Rebecca Otto

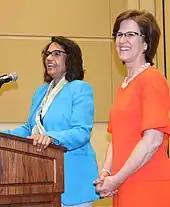
Otto (right) at the 2018 DFL convention with running mate Zarina Baber

In January 2017, Otto announced her intention to seek the DFL nomination in the 2018 election for Governor of Minnesota. Her candidacy attracted international attention for its carbon fee and dividend policy to mitigate global warming. In May 2018, Otto chose running mate Zarina Baber, an IT professional. At the June 2018 state DFL convention, Otto did not receive the party's endorsement. The following Monday Otto announced she would honor her commitment to withdraw from the race without the endorsement.